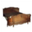
Label: bed